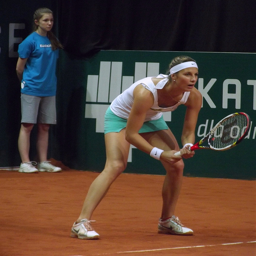
A woman standing on a  tennis court holding a racquet.
A woman in white shirt and grey skirt playing tennis.
A lady bent over with her tennis racket while another girl looks down court.
The tennis player is posed to play a match as a young girl watches.
A pretty female tennis player bent over on a court.